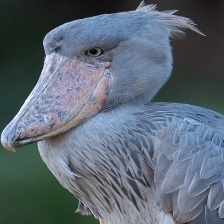
Species: SHOEBILL
Scientific name: BALAENICEPS REX